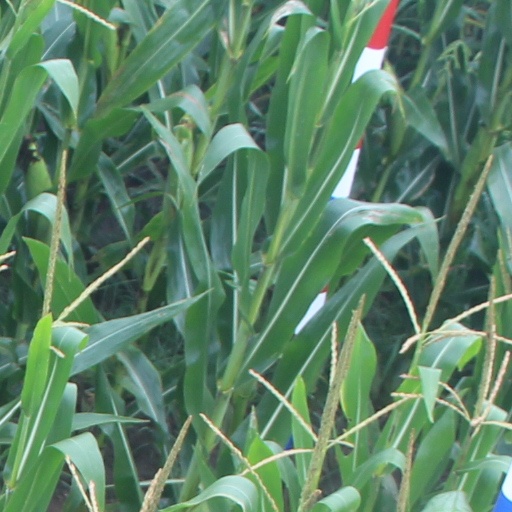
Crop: maize; corn